Oxford Centre for Islamic Studies

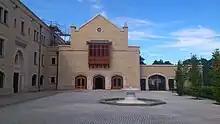
The front courtyard inside the Oxford Centre for Islamic Studies, Oxford.

Dedicated to studying Islamic culture, civilization, and contemporary Muslim societies through a multi-disciplinary lens, the Centre’s fellows contribute to various departments, faculties, and colleges within the university. Students and senior academics have visited Oxford over the years through the Centre's Scholarships and Visiting Fellowships programmes. The Centre organizes lectures, seminars, workshops, conferences, exhibitions, and other academic events throughout the academic year.